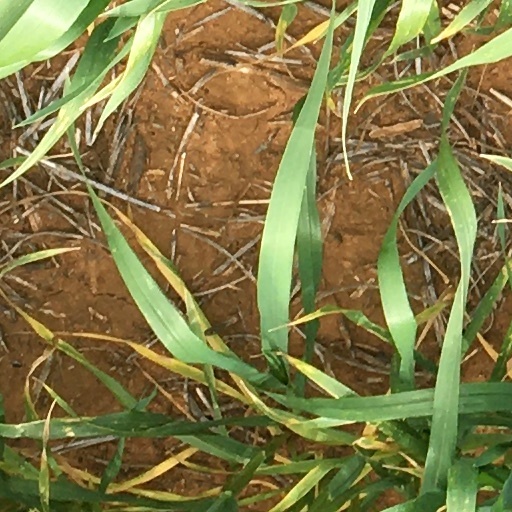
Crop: wheat